Harry Reid

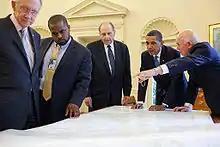
Harry Reid (far left) and LDS leaders Thomas S. Monson and Dallin H. Oaks (center and far right) presenting family history to U.S. President Barack Obama.

Reid lived in the Anthem area of Henderson, Nevada. Reid (who was raised agnostic) and his wife (who was born to Jewish immigrant parents and grew up in Henderson) converted to the Church of Jesus Christ of Latter-day Saints while he was a college student. In a 2001 interview he said, "I think it is much easier to be a good member of the Church and a Democrat than a good member of the Church and a Republican." He went on to say that the Democrats' emphasis on helping others, as opposed to what he considered Republican dogma to the contrary, is the reason he was a Democrat. He delivered a speech at Brigham Young University to about 4,000 students on October 9, 2007, in which he expressed his opinion that Democratic values mirror Mormon values. Several Republican Mormons in Utah contested his faith because of his politics, such as his statements that the church's backing of California's Proposition 8 wasted resources.